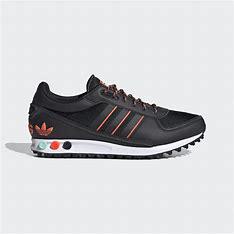
Brand: Adidas
Model: La Ii